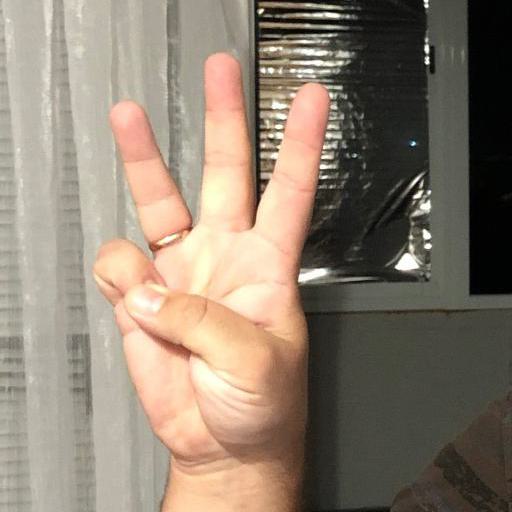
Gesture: three